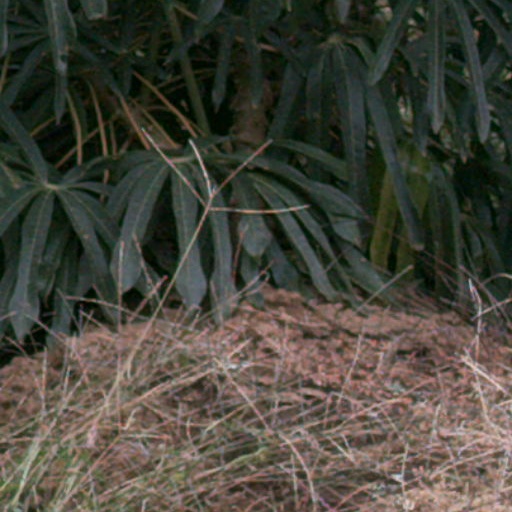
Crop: cassava